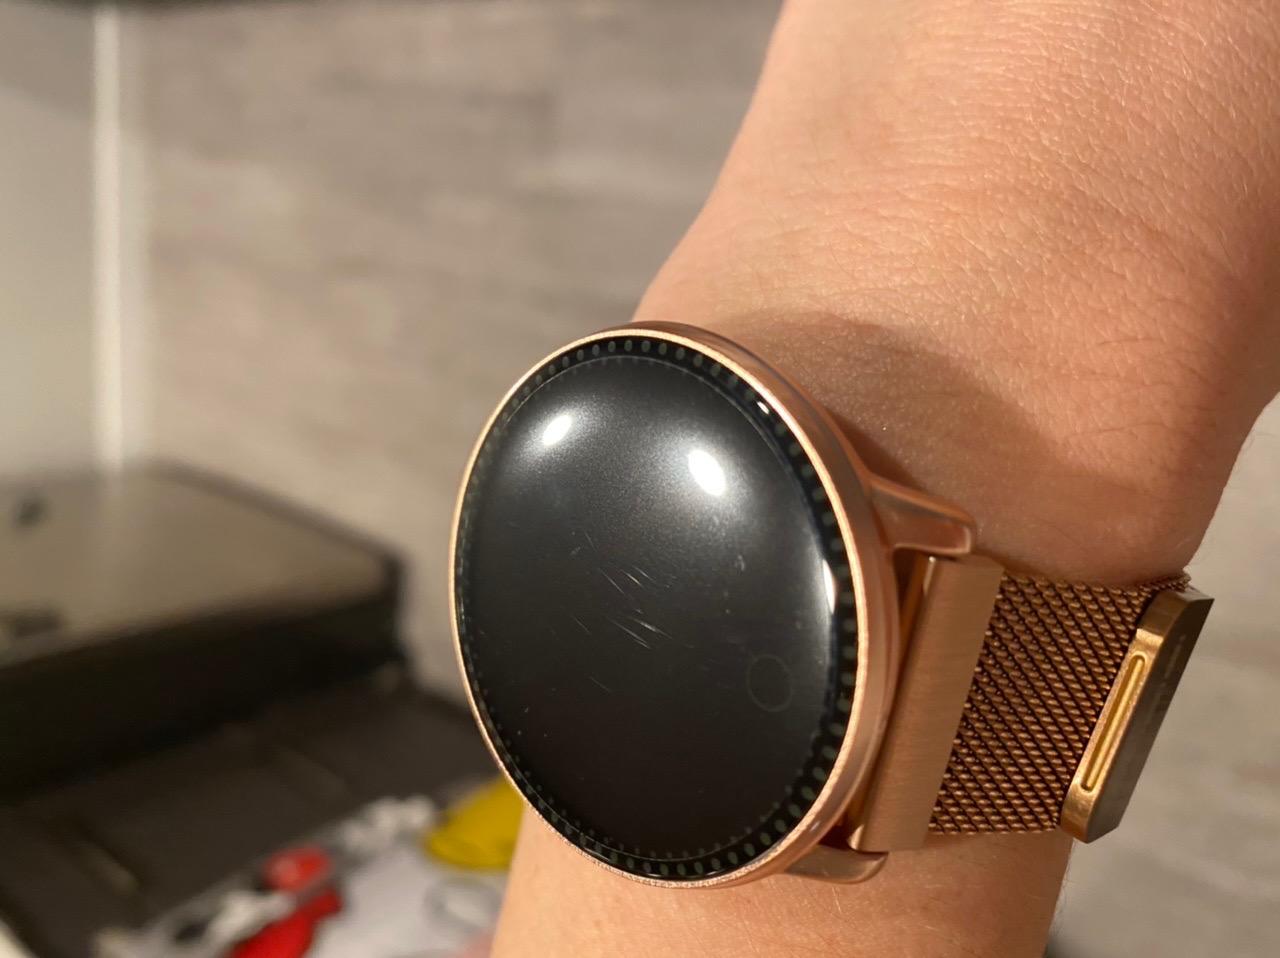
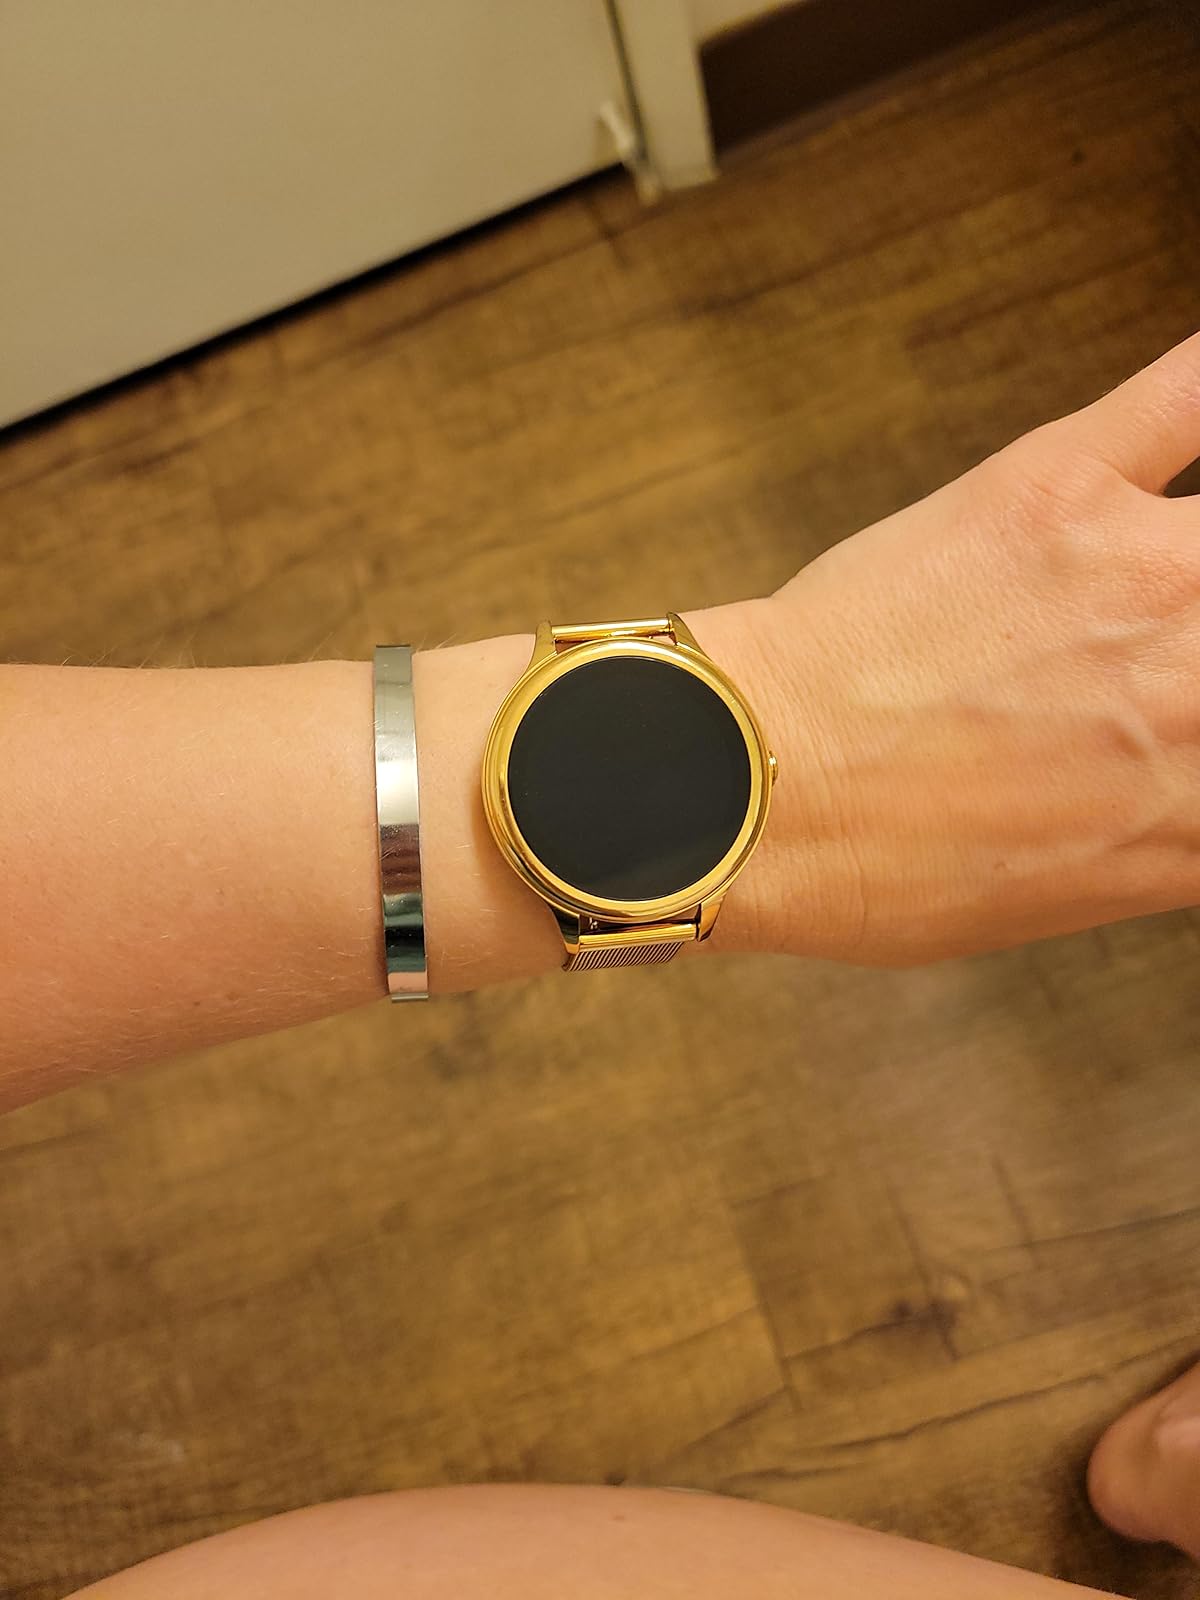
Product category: smartwatch
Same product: no